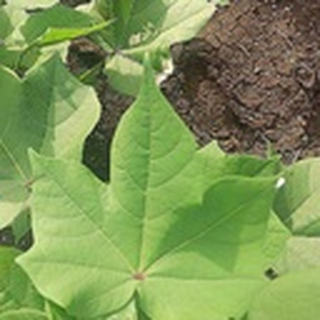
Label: healthy_cotton